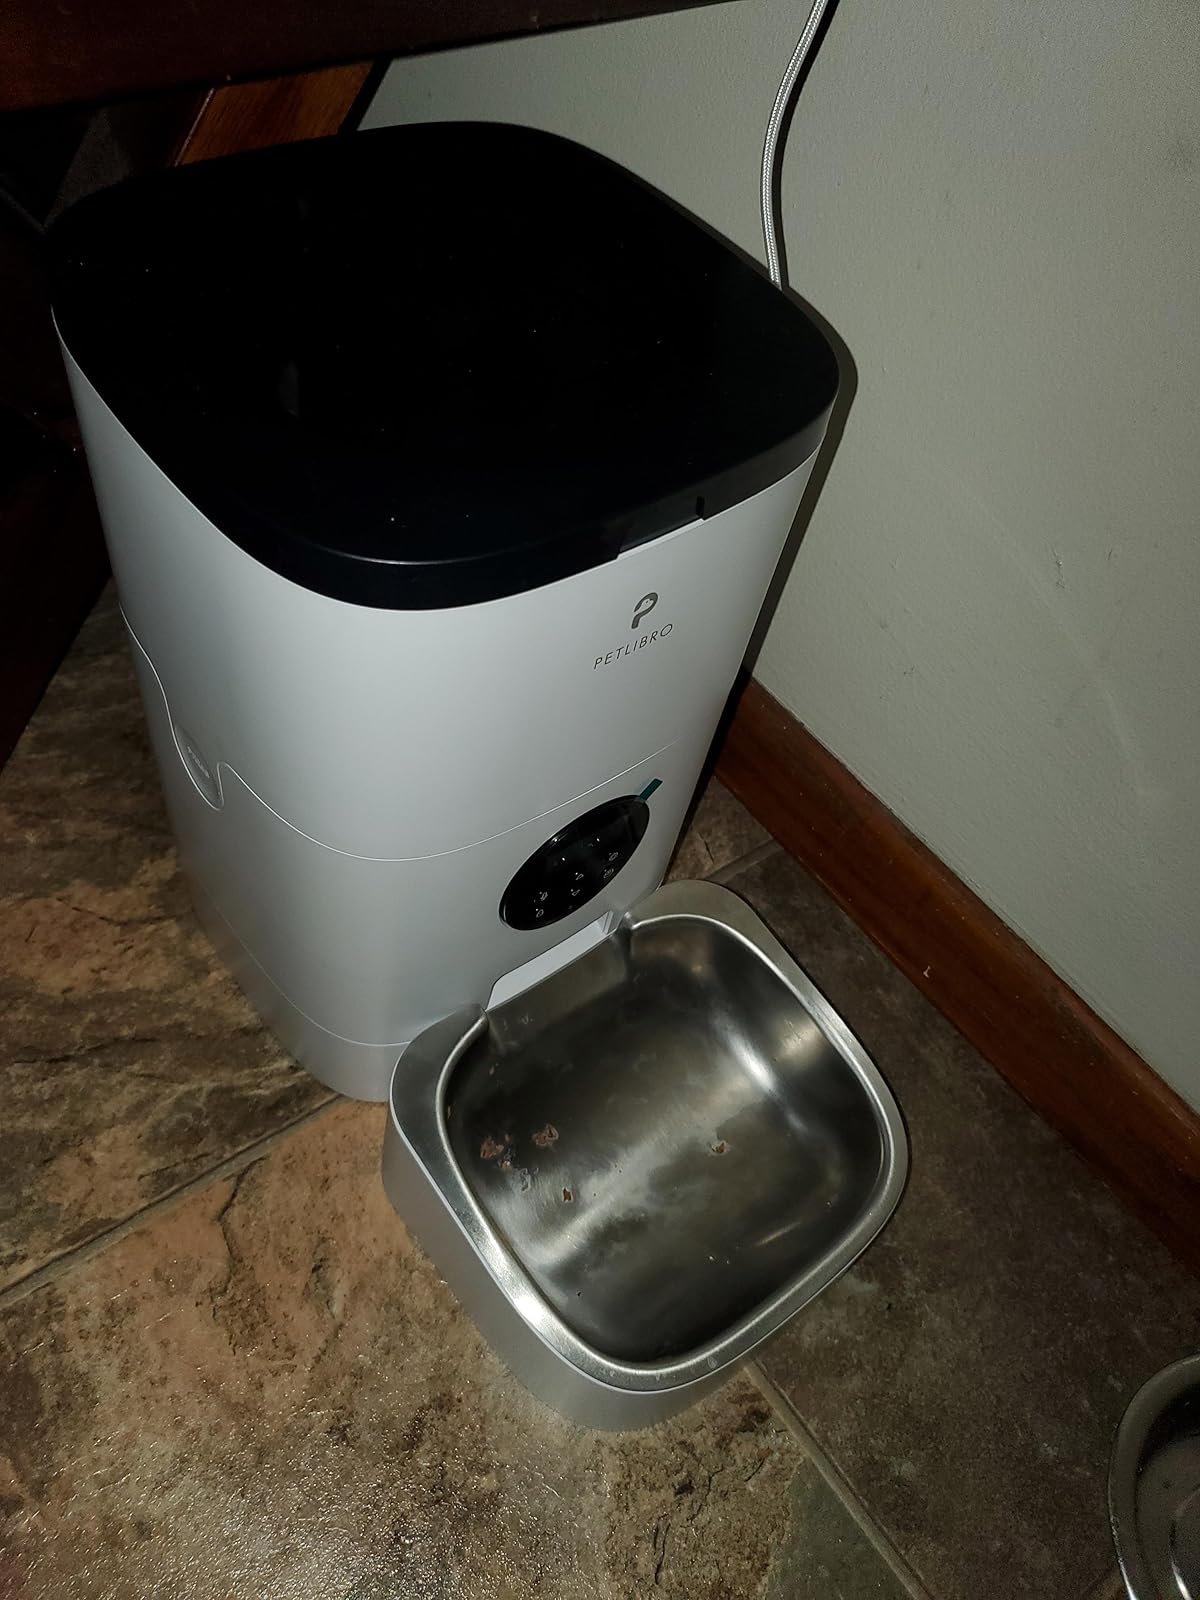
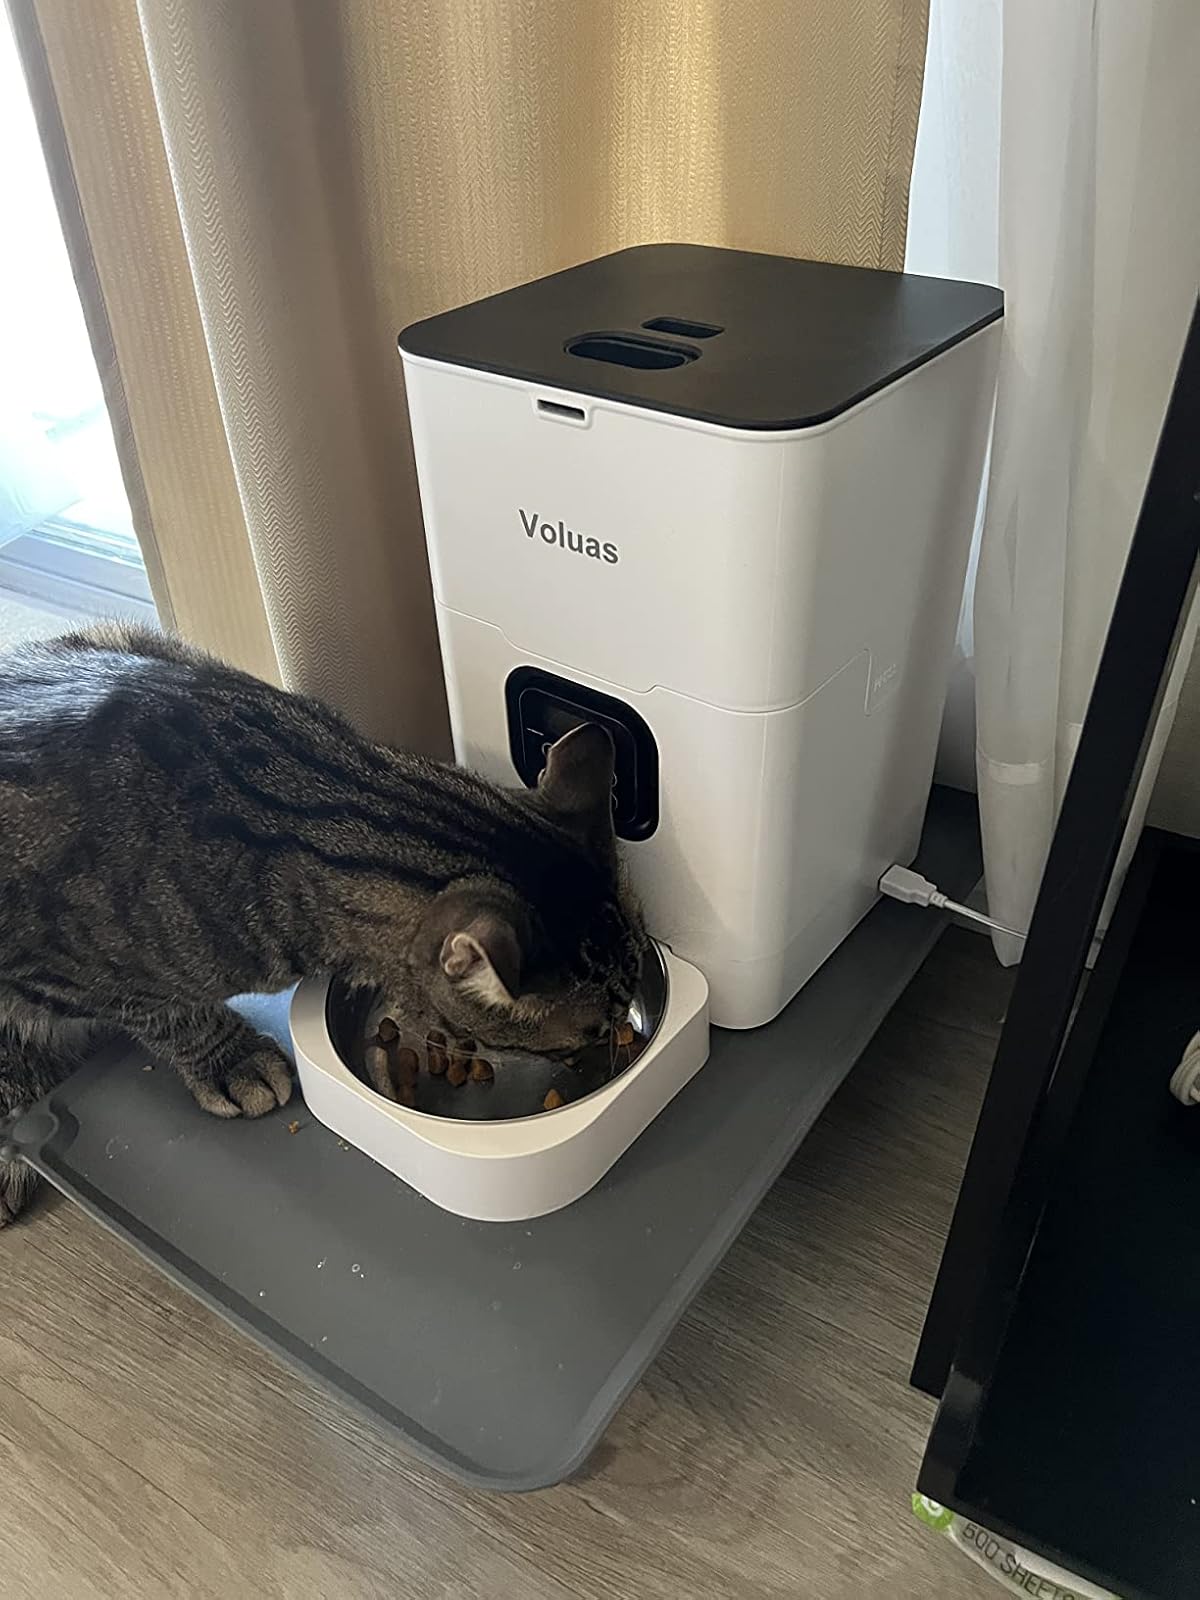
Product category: items_feeder
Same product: no